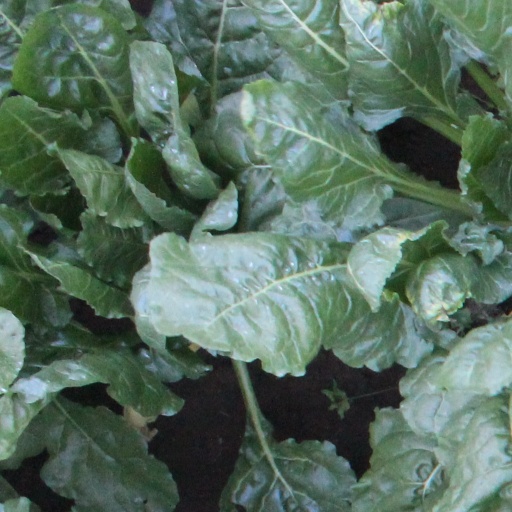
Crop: sugar beet